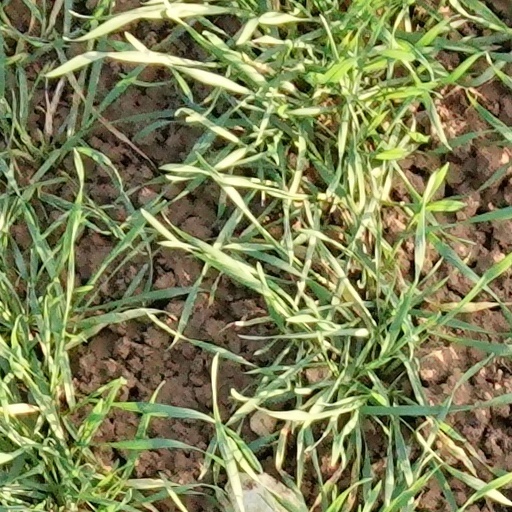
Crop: wheat